Railroad police

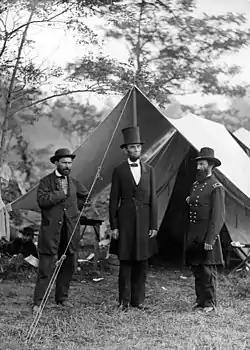
Allan Pinkerton (left) began the first railroad police in the U.S. at the urging of Abraham Lincoln (center) when the future president was a lawyer for the Illinois Central Railroad.

Switzerland never had separate transport police because all rail employees had limited police authority. However, in the late 1990s, the introduction of trains with no conductors increased crime in trains, and the Swiss Federal Railways rail company trained "Bahnpolizei" officers for its driver-only commuter trains.